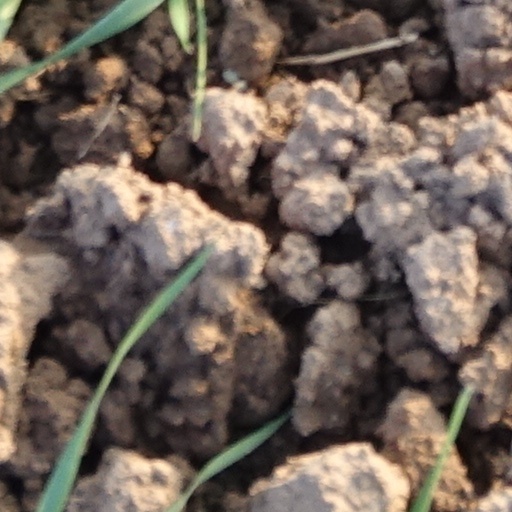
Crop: wheat